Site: brandenburg
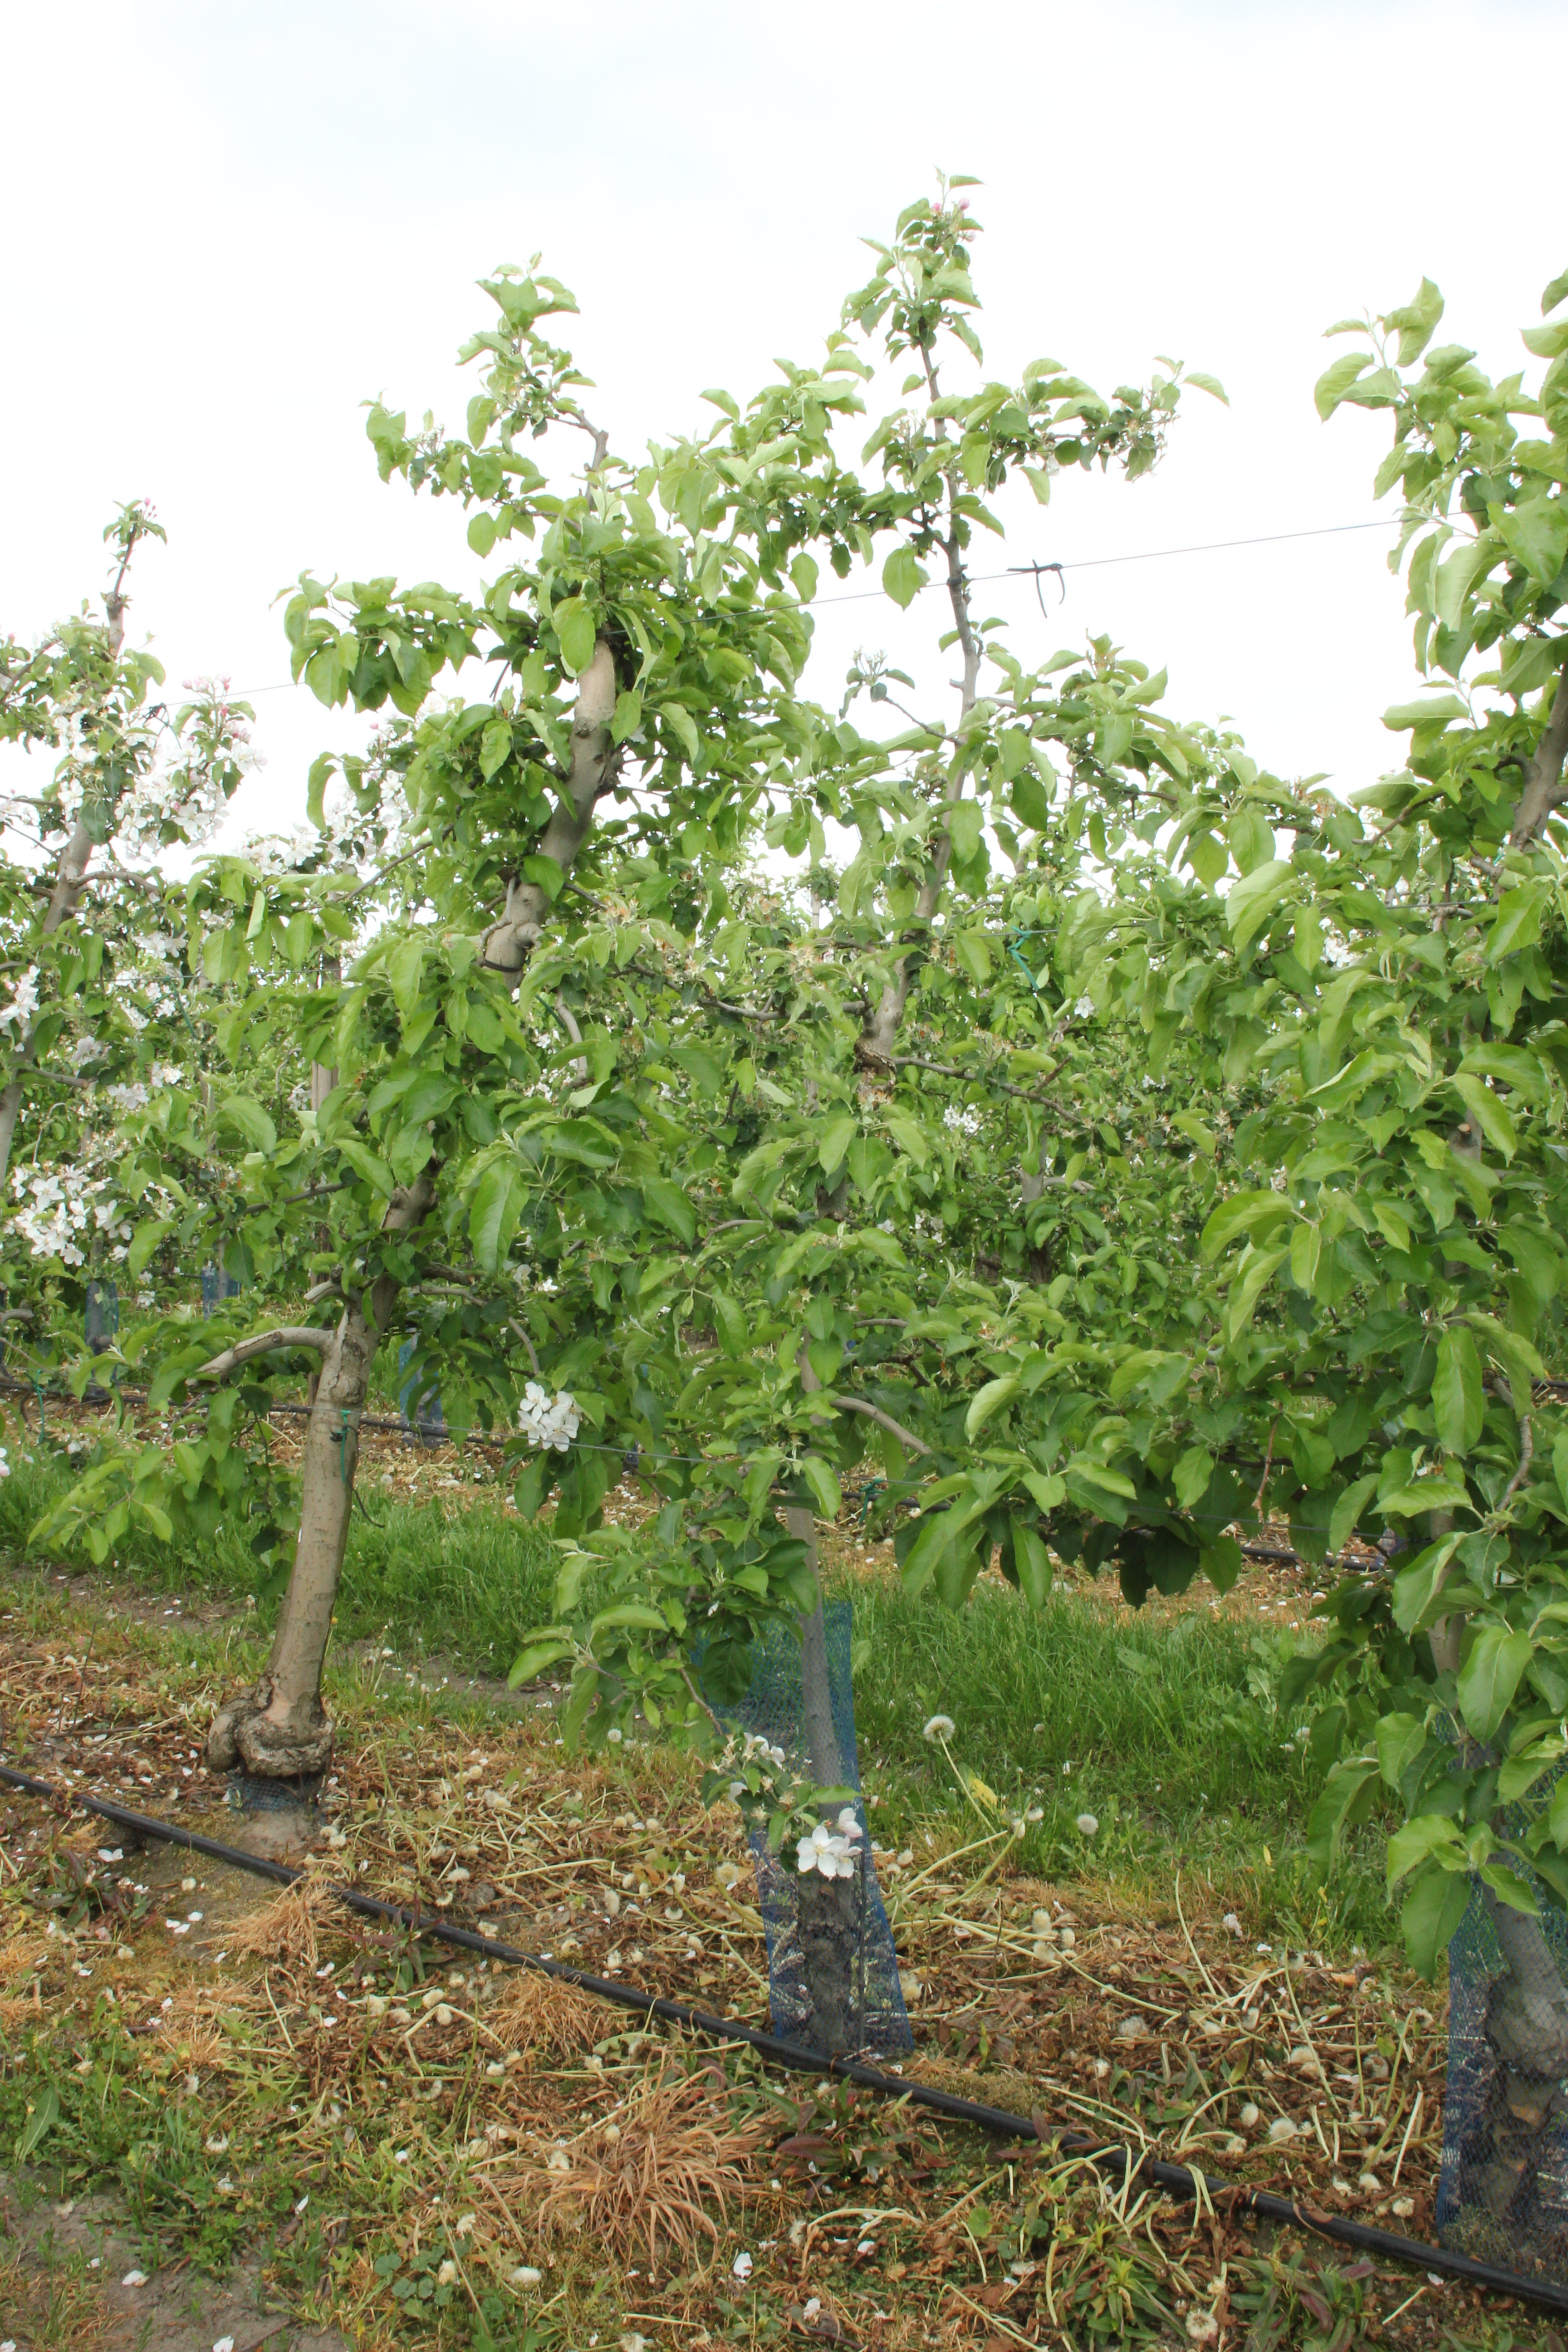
Growth stage (BBCH 67): Flowering